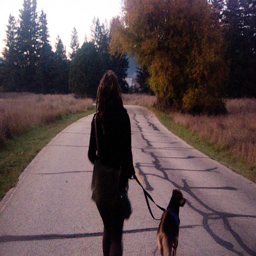
A woman walking a dog down a road.
A woman that is standing next to a dog.
A person walking a dog down the middle of a road with trees and grass on both sides of the empty road.
There is a woman walking her dog down the street.
a woman and a dog are walking down the road